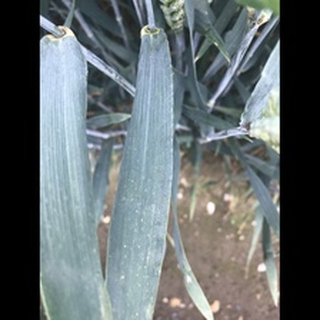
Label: healthy_wheat